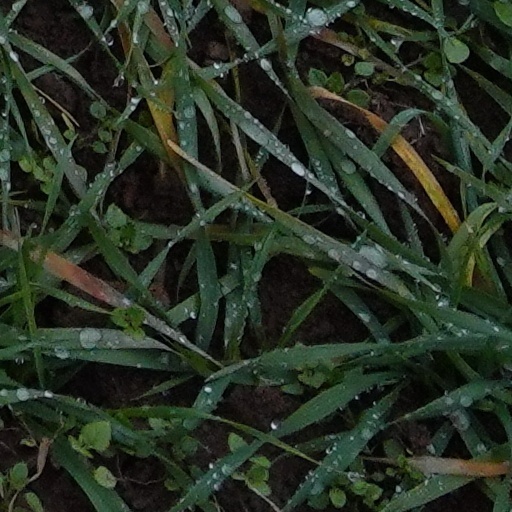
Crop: wheat